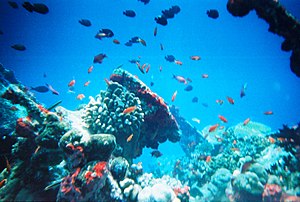
Marinbiologi / Underfelter
Koralrev former komplekse marine økosystemer med enorm biodiversitet.
Marinbiologi er den videnskabelige forskning af liv i havet eller andre marine eller brakvandsområder. Marinbiologi adskiller sig fra marinøkologi, idet marinøkologi fokuserer på, hvordan organismer interagerer med hinanden og omgivelserne – og biologi er forskning i organismer selv.